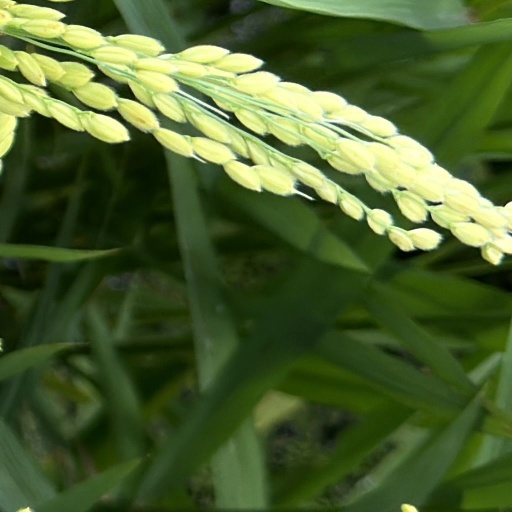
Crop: rice